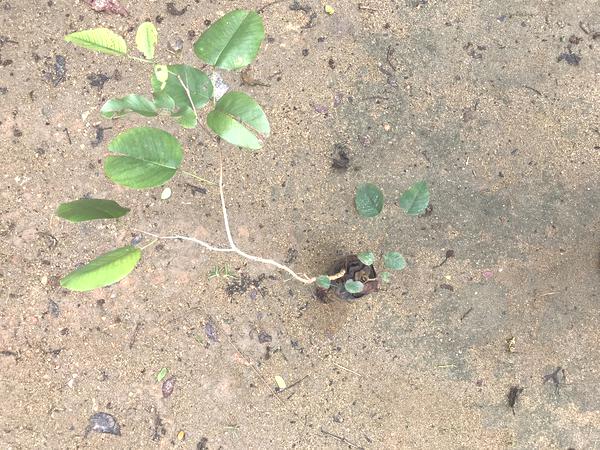
Plant: Raktachandini